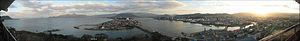
Karatsu est une ville japonaise située dans la préfecture de Saga, sur l'île de Kyūshū.